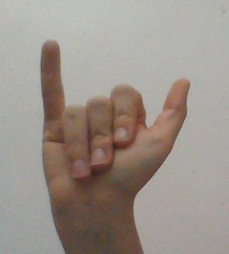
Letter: ya